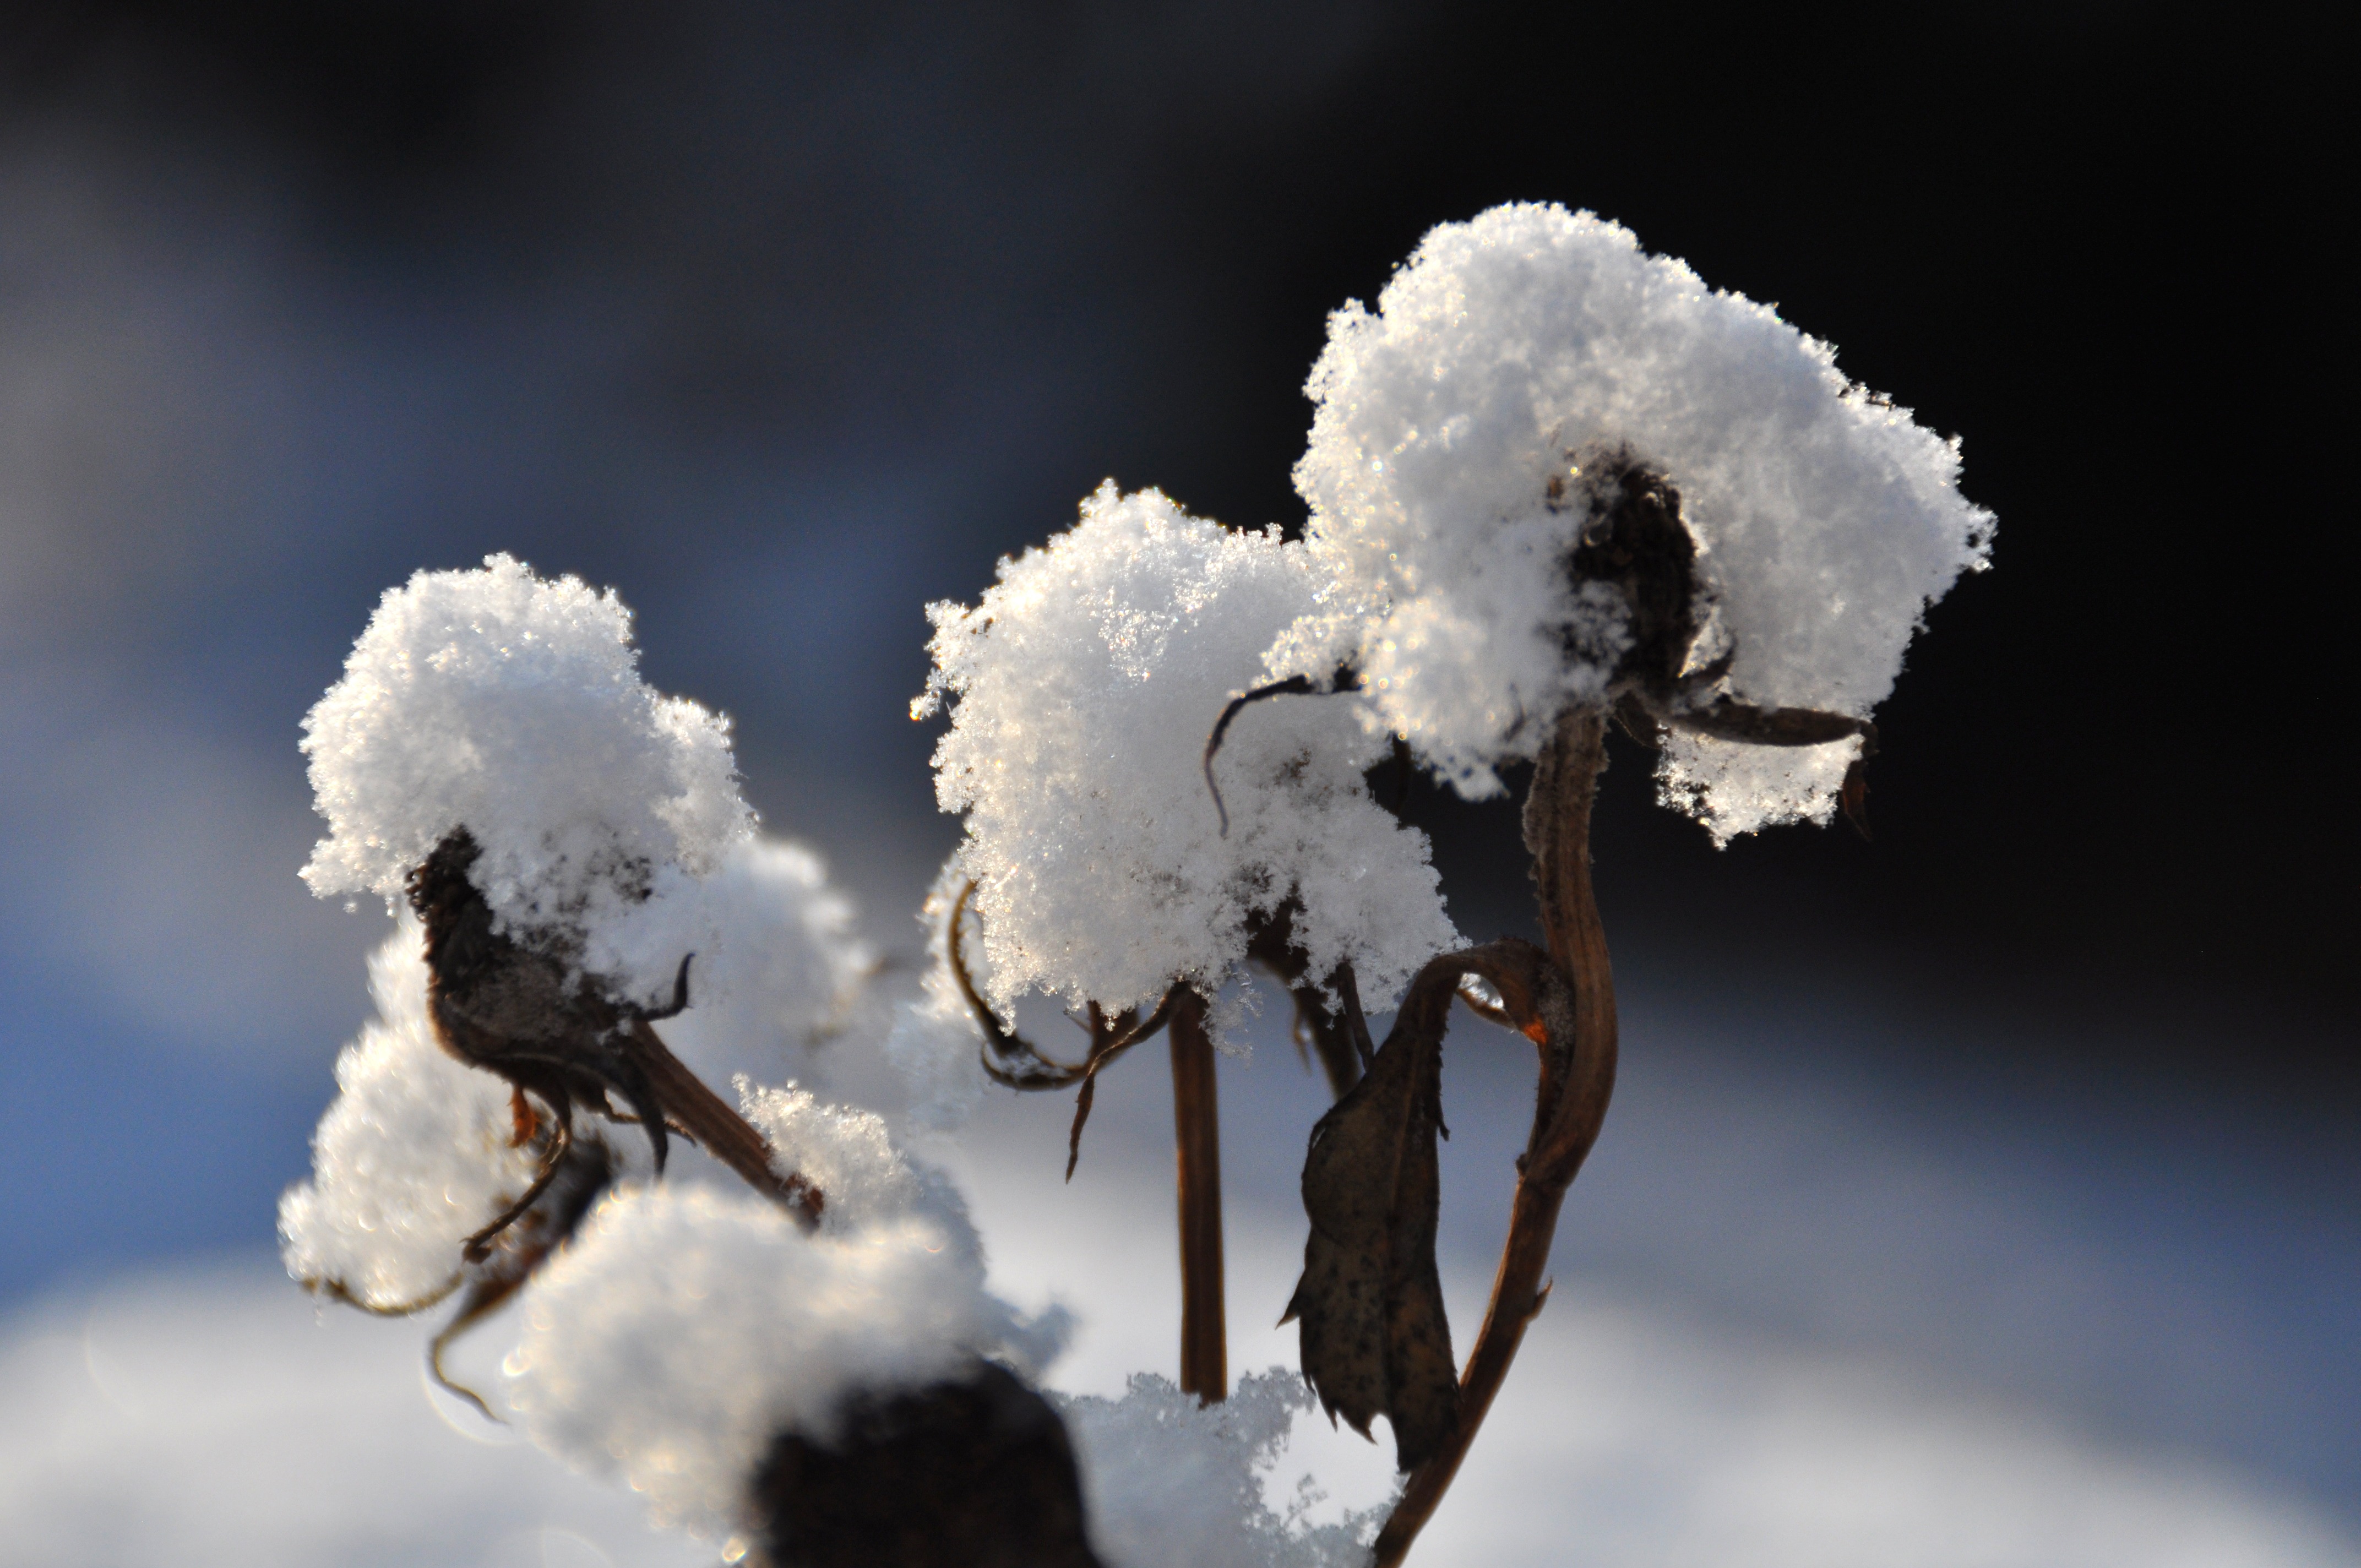
branch, snow, winter, cloud, white, photography, frost, ice, reflection, weather, snowy, season, close up, freezing, winter mood, macro photography, atmosphere of earth